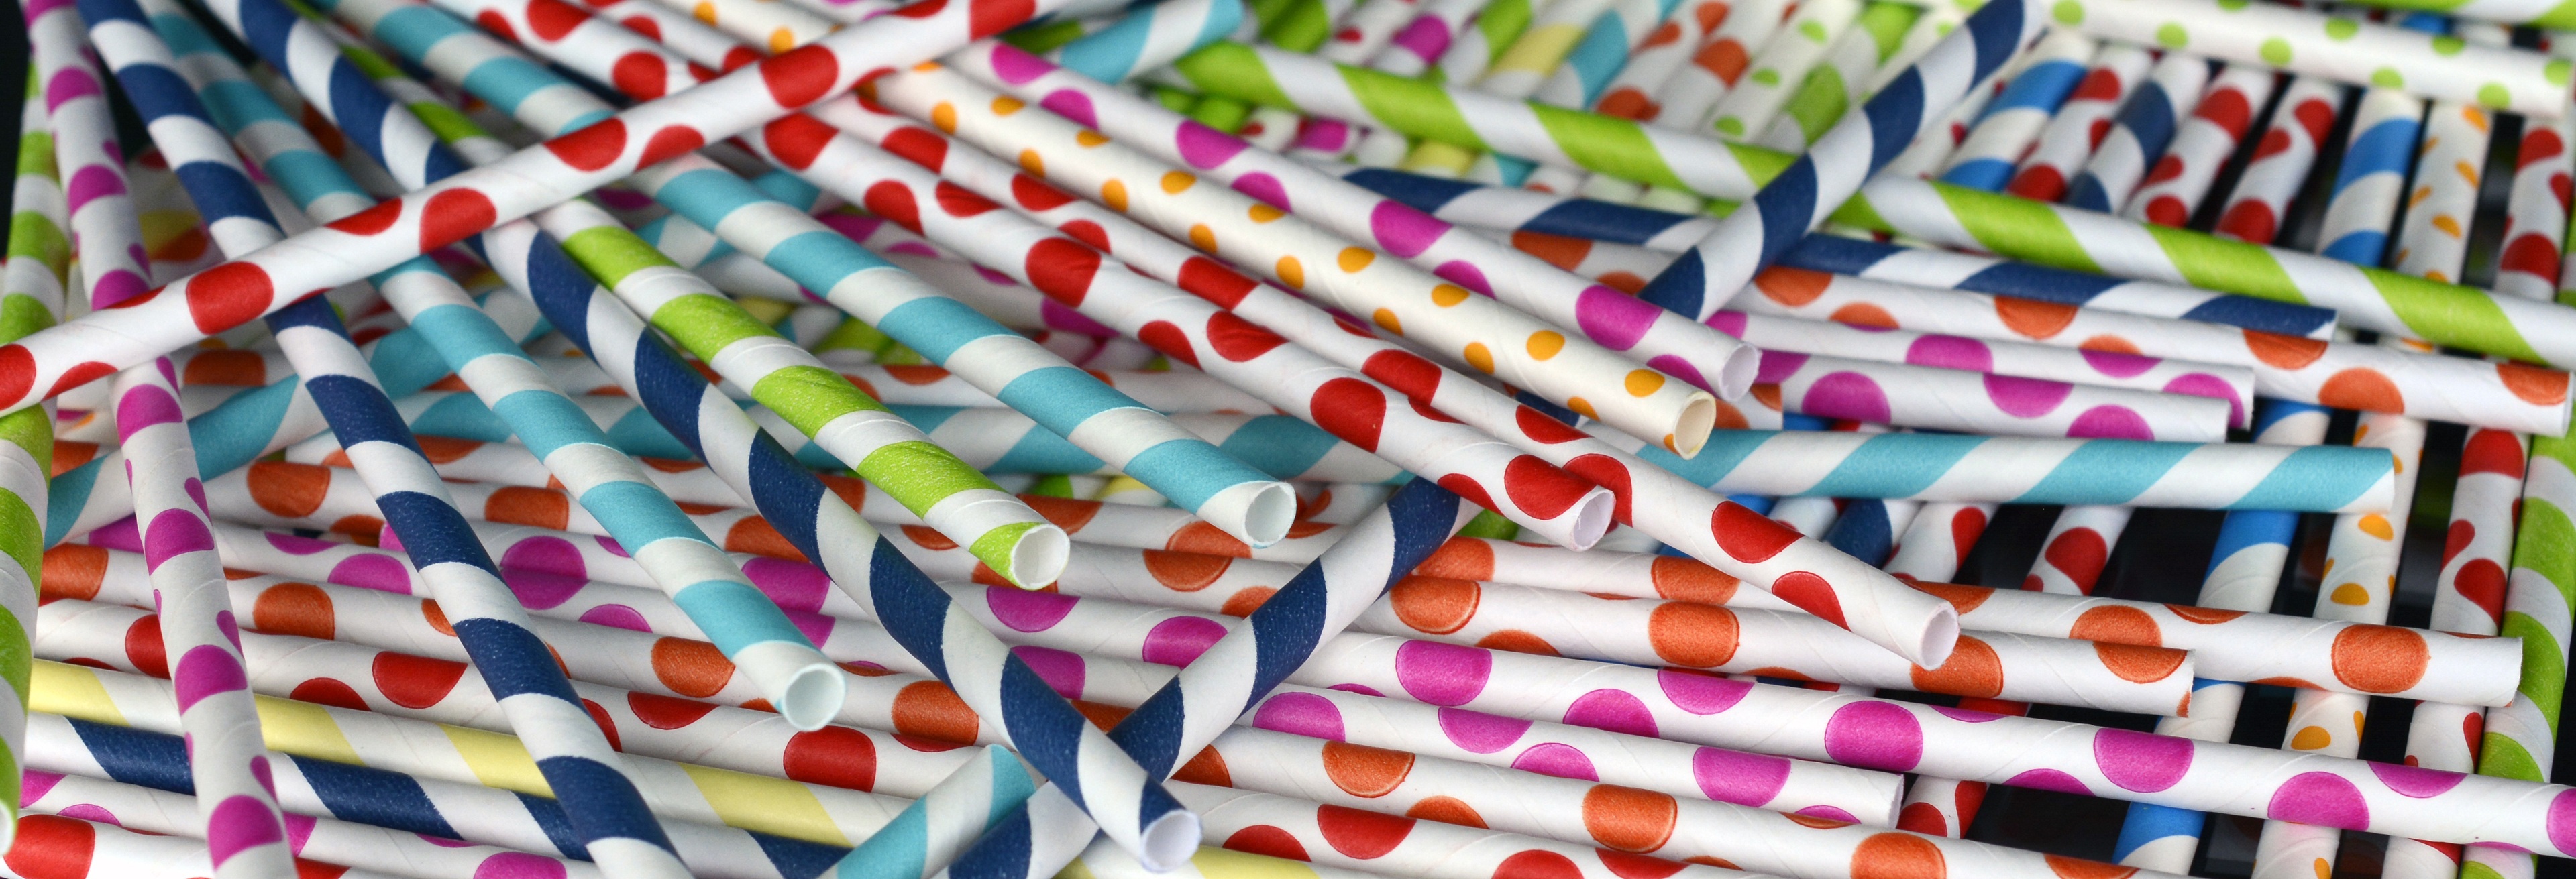
plastic, pattern, food, green, red, color, banner, drink, blue, yellow, pink, dessert, textile, art, violet, straw, candy, confectionery, header, drinking straw, drinking tubes